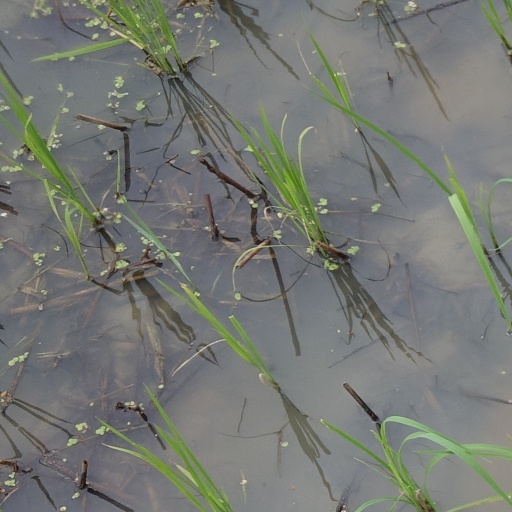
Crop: rice